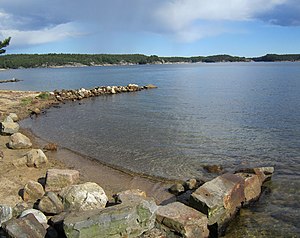
Kaldvellfjorden
Kaldvellfjorden
Kaldvellfjorden er en lille fjord på grænsen mellem kommunerne Grimstad og Lillesand, lige øst for selve Lillesand i Agder fylke i Norge. Fjorden har indløb vest for Auesøya og går mod nord til landsbyen Helldal, hvor den drejer mod nordøst. Den inderste del af fjorden hedder bare Kilen og er cirka en kilometer lang.